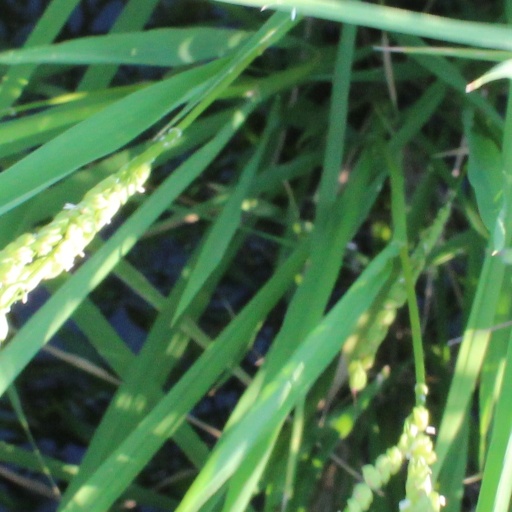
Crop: rice